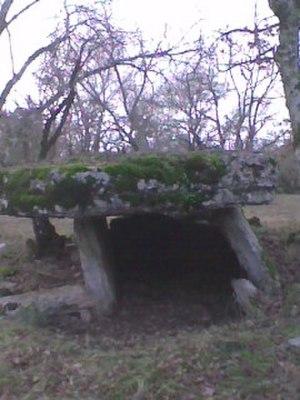
Vue de face du Dolmen de Gabaudet n°1 à Issendolus (Lot - France)
Issendolus est une commune française située dans le département du Lot en région Occitanie.